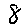
Label: 8